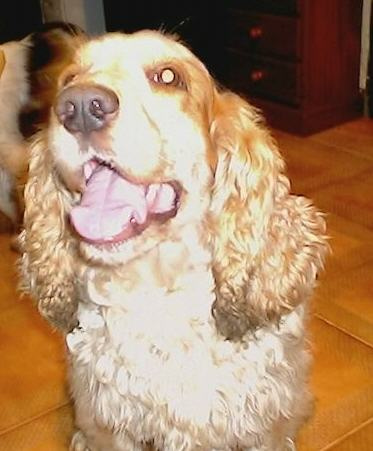
Animal: dog
Breed: english_cocker_spaniel